IAE V2500

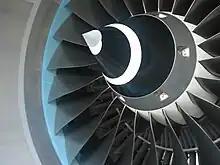
The 22-blade fan of an A320's V2500-A1

Rolls-Royce based the ten-stage high-pressure compressor on an eight-stage run in the RB401 in the mid 1970s followed by a nine-stage run in the RJ.500. The V.2500 would use ten stages, with the first four with variable stators, giving a pressure ratio of 20:1. A single-stage booster was also part of the original configuration. Serious handling problems (inability to accelerate without surging) with this arrangement resulted in a redesigned compression system. The pressure ratio was reduced to 16:1 which needed a fifth variable stage and revised blading in the rear stages. Two extra booster stages were required to restore the original overall pressure ratio. A fourth booster stage would be added after the initial variant entered service. Pratt & Whitney developed the combustor and the two-stage air-cooled high-pressure turbine, while the Japanese Aero Engine Corporation provided the low-pressure compression system. MTU Aero Engines were responsible for the five-stage low-pressure turbine and Fiat Avio designed the gearbox.